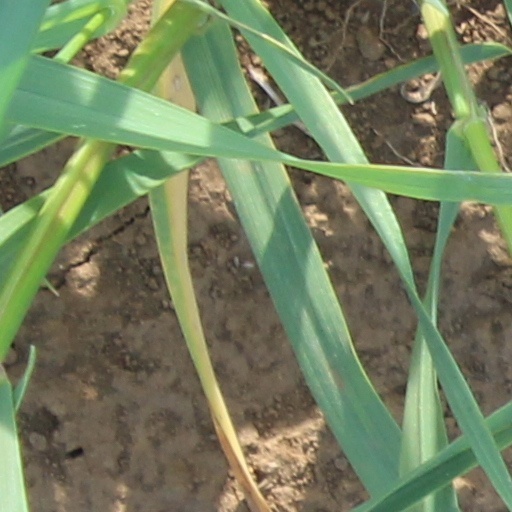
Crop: wheat